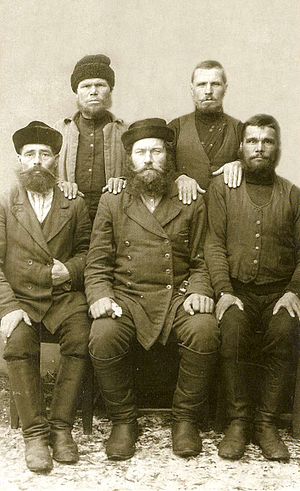
Pomorere
En gruppe pomorere før 1917.
Pomorere er russiske beboere langs kysten af Hvidehavet. Så tidligt som i 1100-tallet kom russiske rejsende fra Novgorod via Nordlige Dvinas flodmunding ud til Hvidehavet, hvor de oprettede bopladser langs kysten. De fortsatte østover forbi Uralbjergene til områder i Nordsibirien og anlagde byen Mangazeja mellem floderne Ob og Jenisej.